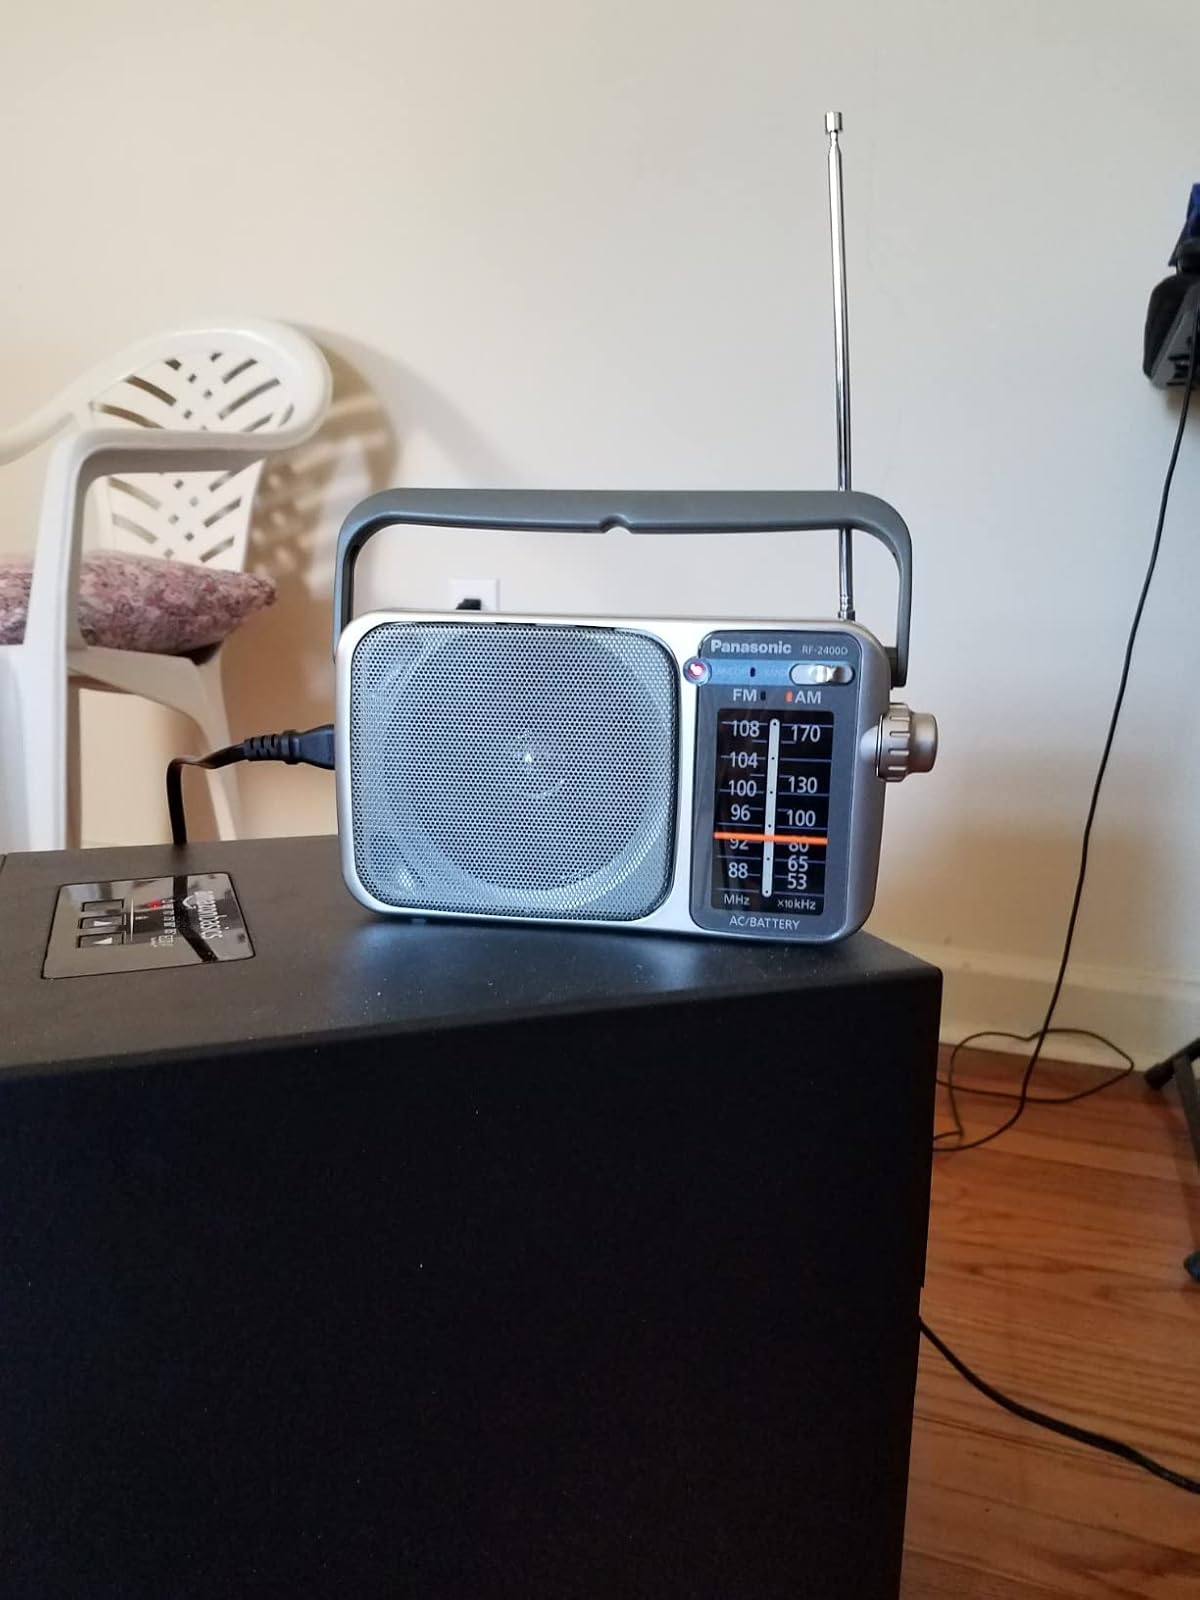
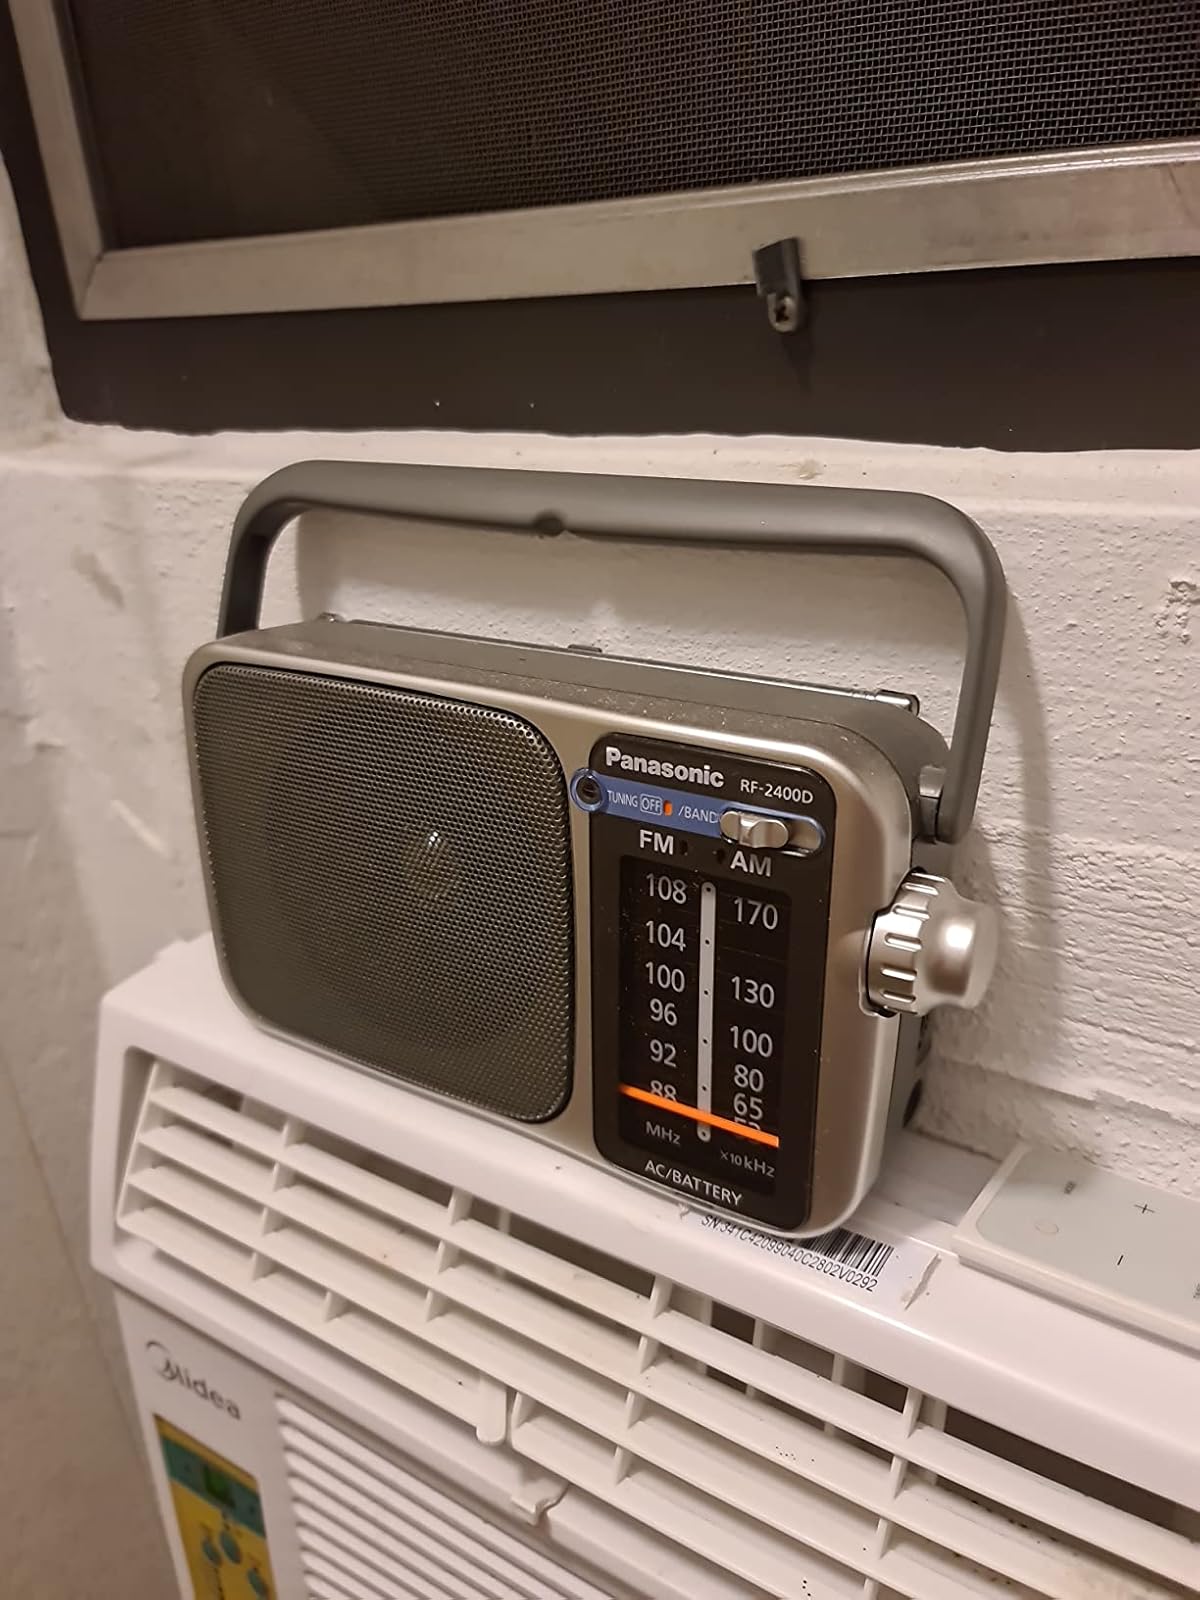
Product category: radio
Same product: yes